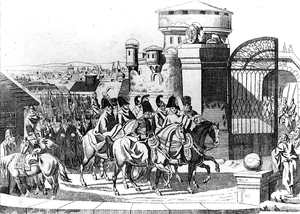
La bataille de Kalisz est un combat livré le 13 février 1813 près de Kalisz dans ce qui est alors le duché de Varsovie, principauté dépendant de l'Empire français et du royaume de Saxe. Elle oppose un corps de l'armée saxonne à une avant-garde de l'armée impériale russe dans la dernière phase de la campagne de Russie. Elle s'achève par une victoire russe.